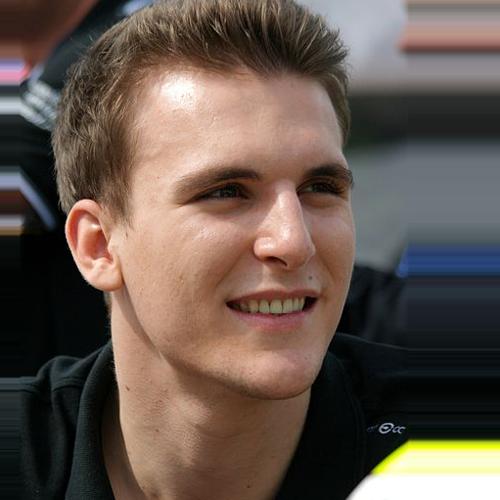
Age: 21